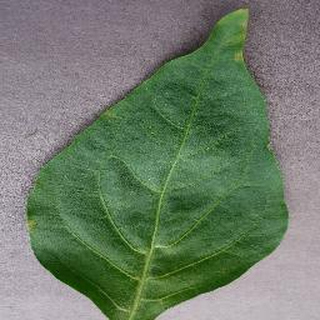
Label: healthy_bell_pepper